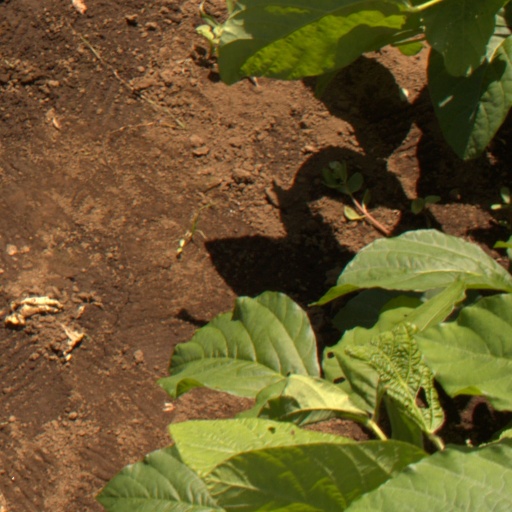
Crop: soybean